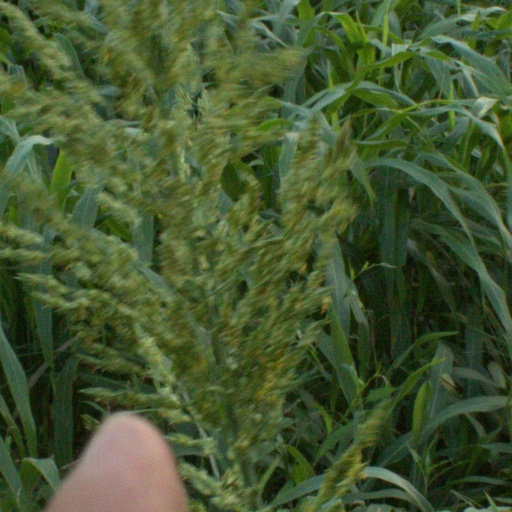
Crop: sorghum